Captain Mike Across America

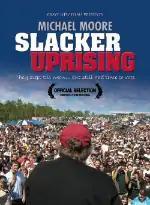
Poster for the re-edited version of the film

Captain Mike Across America is a film written, directed and narrated by Michael Moore. It was filmed prior to the 2004 election, when the polling margin between candidates George W. Bush and John Kerry could have tipped either way. It debuted at the Toronto International Film Festival on September 7 and 8, 2007. The film was re-edited by Moore into Slacker Uprising, which was released for free on the Internet on September 23, 2008.